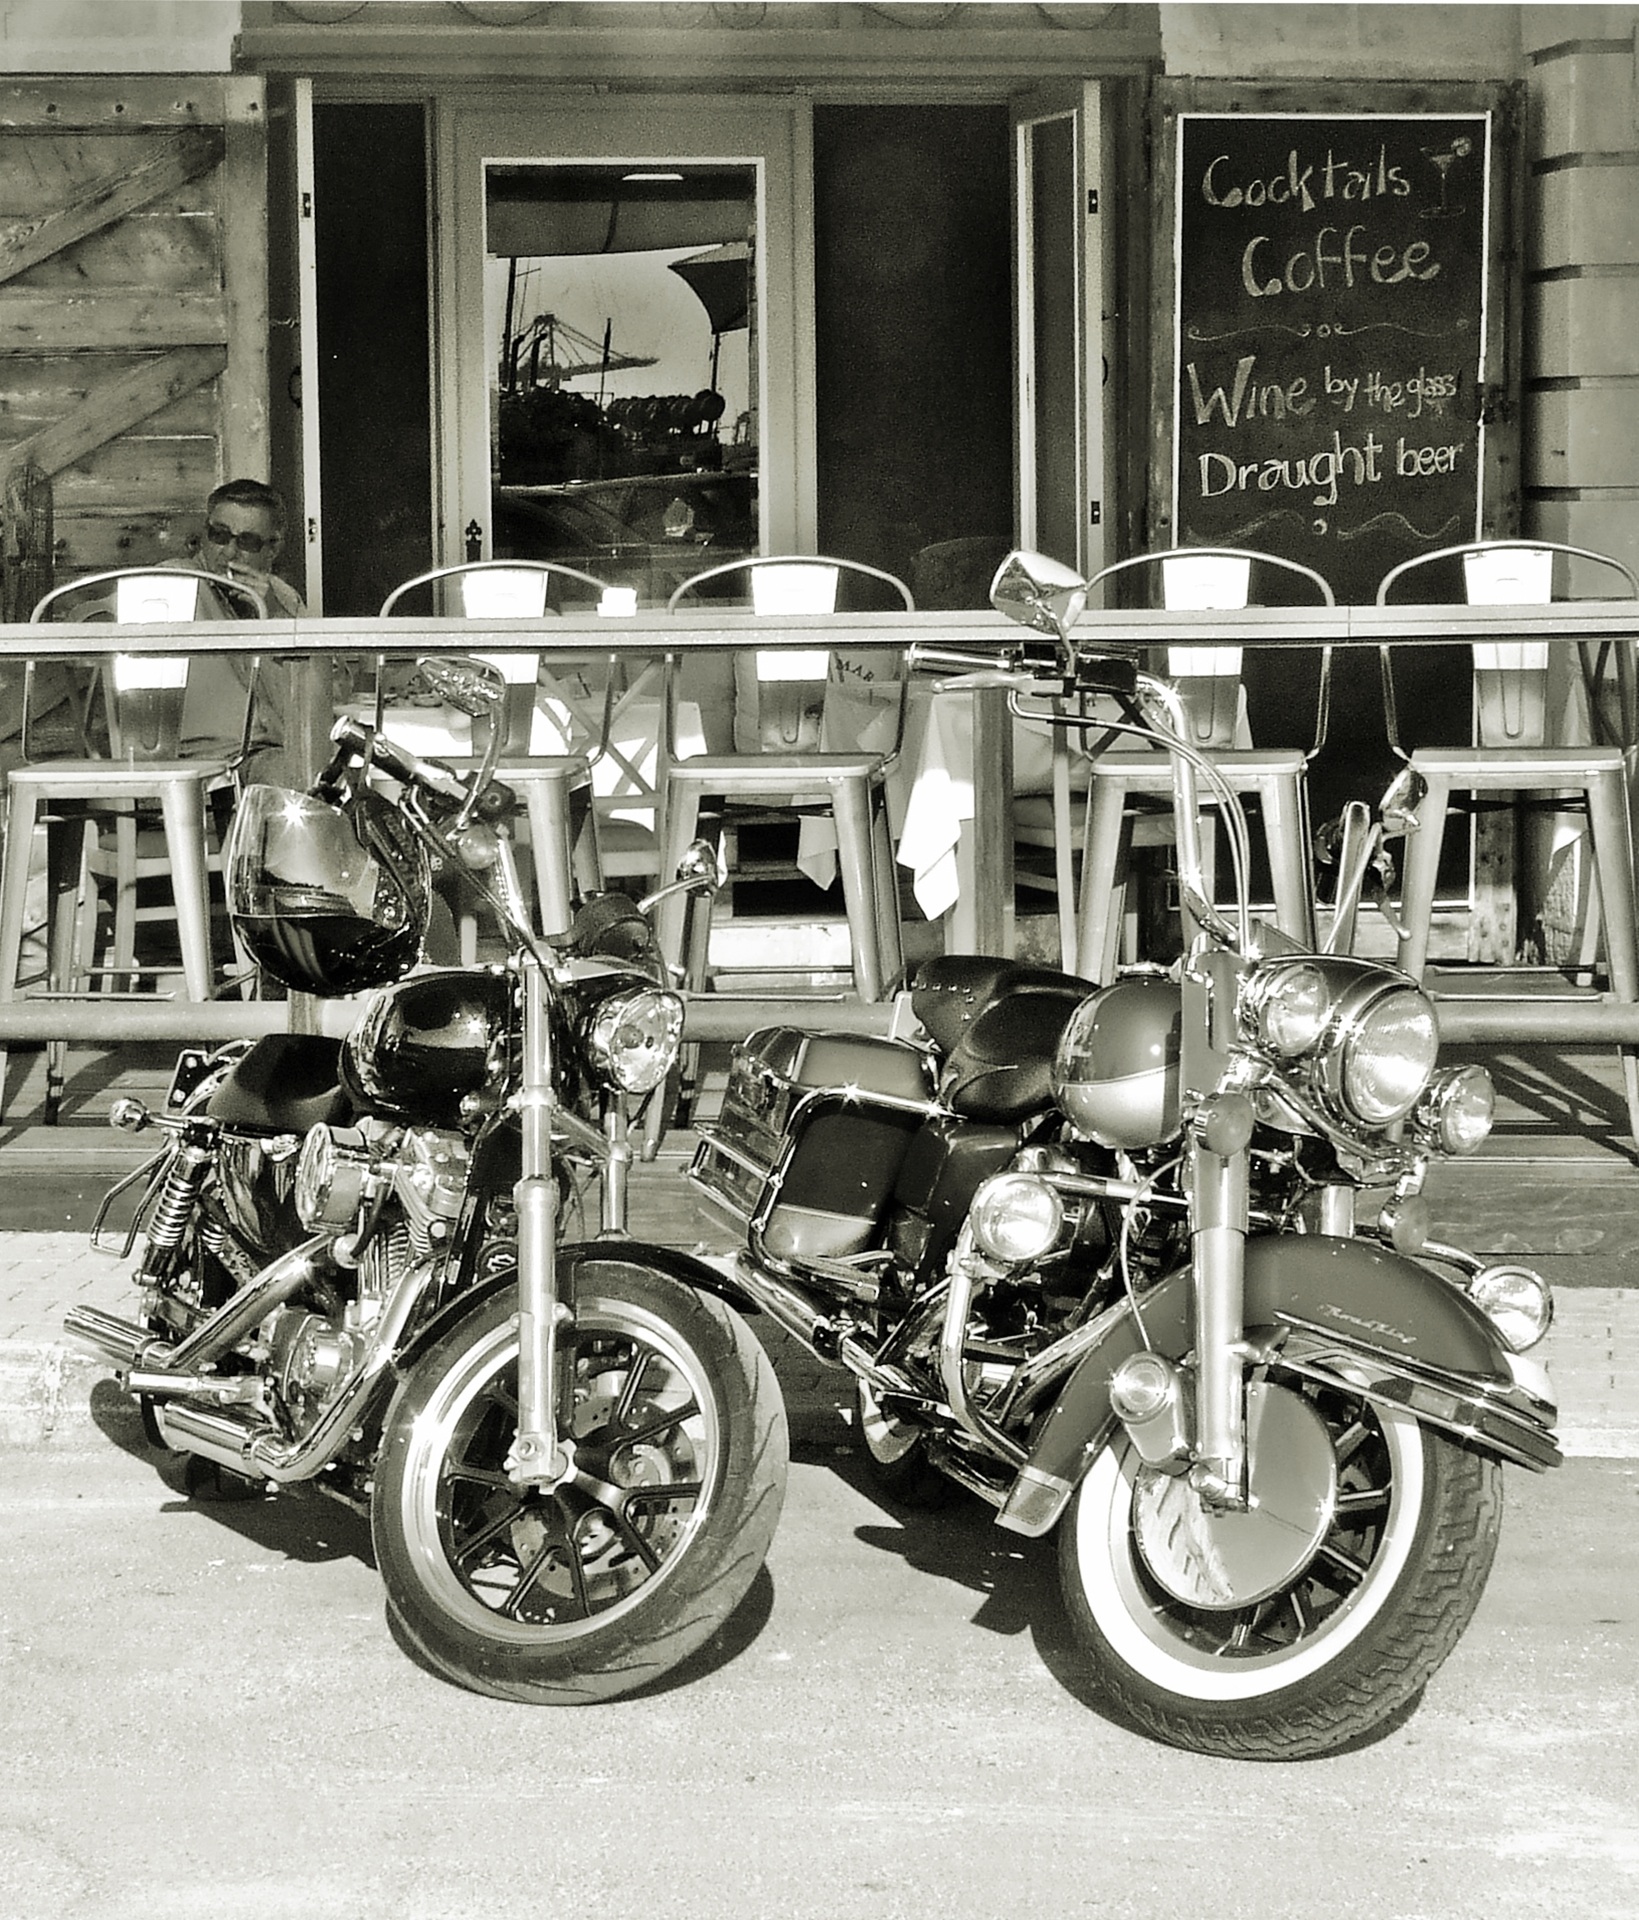
man, cafe, black and white, white, leather, car, vintage, wheel, retro, adventure, old, bicycle, bike, transportation, transport, vehicle, motorcycle, sitting, ride, machine, headlight, freedom, black, monochrome, motorbike, speed, black white, chrome, helmet, engine, motor, handlebars, style, malta, classic, hd, custom, chopper, harley davidson, harley, land vehicle, motorcycle rider, marsaxlokk, crash helmet, chalk board, easy rider, automobile make